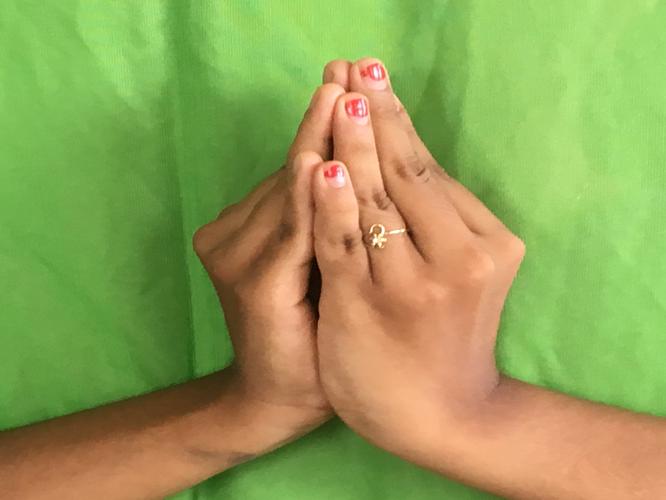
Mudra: Kapotham
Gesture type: double_hand